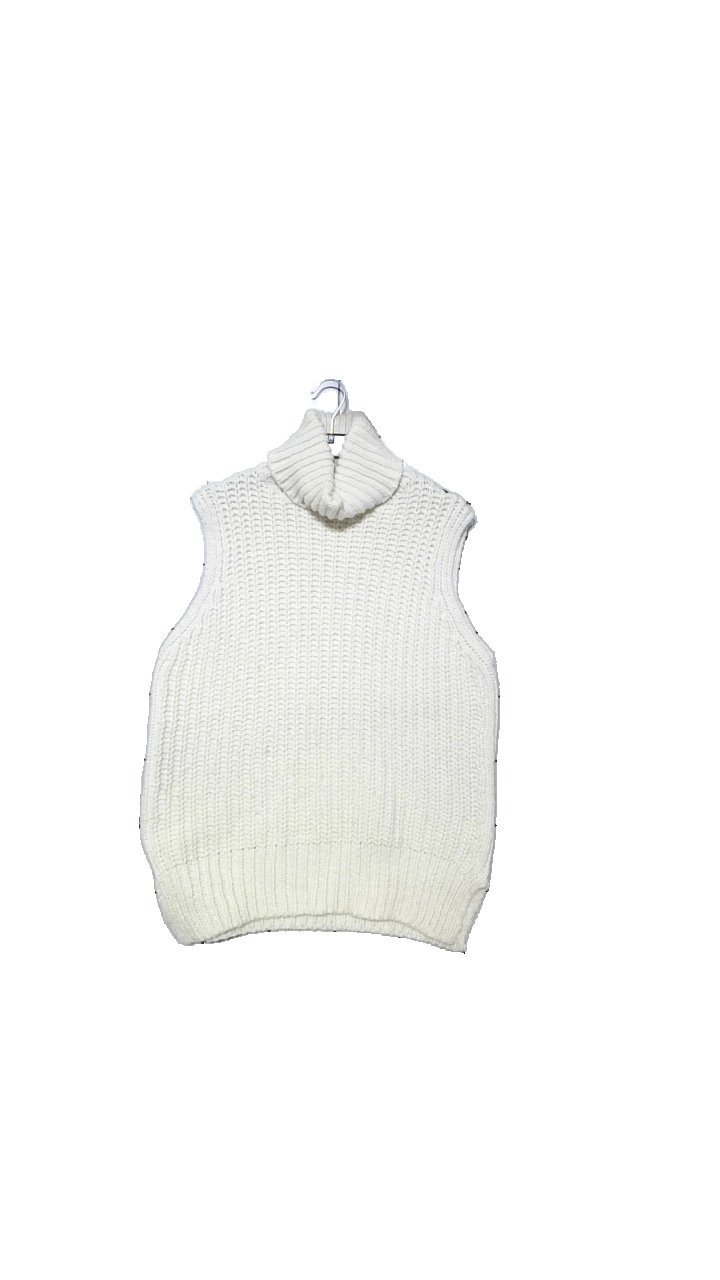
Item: Vest (Ladies)
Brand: H&m
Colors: White
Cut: Regular
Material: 50%Polyester,45%Acryll,5%Ull
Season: Winter
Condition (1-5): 3
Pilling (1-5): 4
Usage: Reuse
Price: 50-100